De Tomaso

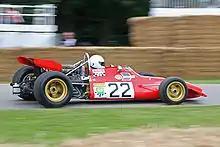
1970 De Tomaso 505/38

At the 2011 Geneva Motor Show, De Tomaso presented a new model. The new De Tomaso Deauville was to have been a five-door hatchback/crossover vehicle with all-wheel drive, which, in the details of its styling, quotes models from BMW and Mercedes-Benz.